BNE (artist)

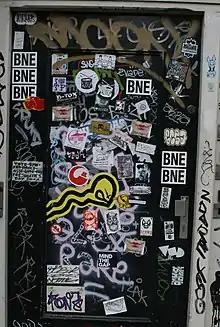
BNE among other stickers in Amsterdam, Netherlands

BNE is an anonymous graffiti artist known for stickers that read "BNE" or "BNE was here". The artist has left their mark in countries throughout the world, including the United States, Canada, Asia, Romania, Australia, Europe, and South America. "His accent and knowledge of local artists suggest he is from New York."